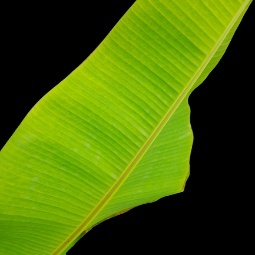
Label: Healthy